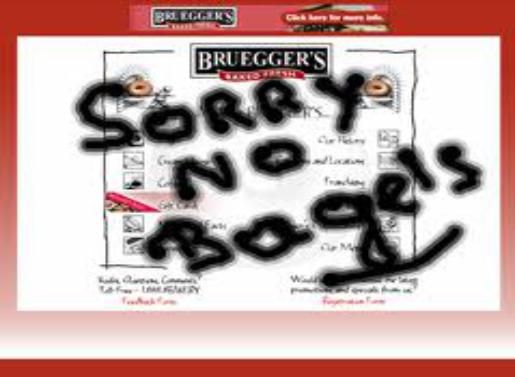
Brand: Bruegger's
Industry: Food